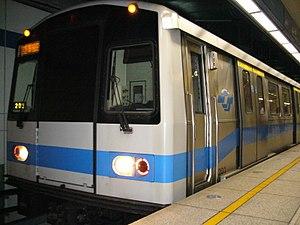
Le métro de Taïpei, ou Mass Rapid Transit, Metro Taipei, ou par les habitants sous le nom de est constitué d'un ensemble de lignes souterraines et en viaduc desservies par des rames de métro classiques ou automatisées VAL et desservant l'agglomération de Taipei, capitale de Taïwan, ainsi que sa couronne, New Taipei. Ce réseau est aujourd'hui géré par le « Taipei Rapid Transit Corporation » ou TRTC. Il comporte six lignes classiques dont une ligne entièrement automatique. Le réseau, créé en 1996, comprend aujourd'hui 167,4 km de voies et 131 stations. Il transporte environ 2,1 millions de voyageurs par jour.